In His Image

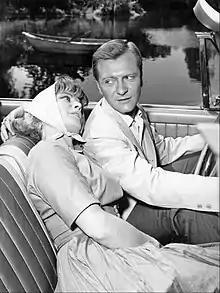

"In His Image" is an episode of the American television anthology series "The Twilight Zone" aired on January 3, 1963. This was the first episode of the fourth season. Each episode was expanded to an hour (with commercials) from "In His Image" until "The Bard". The fourth season is the only season of "The Twilight Zone" to have each episode one hour long. In this episode, a man finds his hometown is suddenly inconsistent with his memories of it and begins experiencing irrational urges to commit murder, two mysteries which together lead him to an unpleasant discovery about his identity.